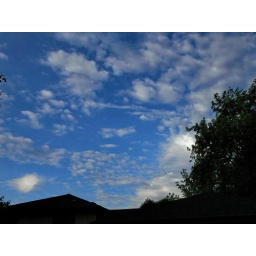
High clouds in a deep blue sky.